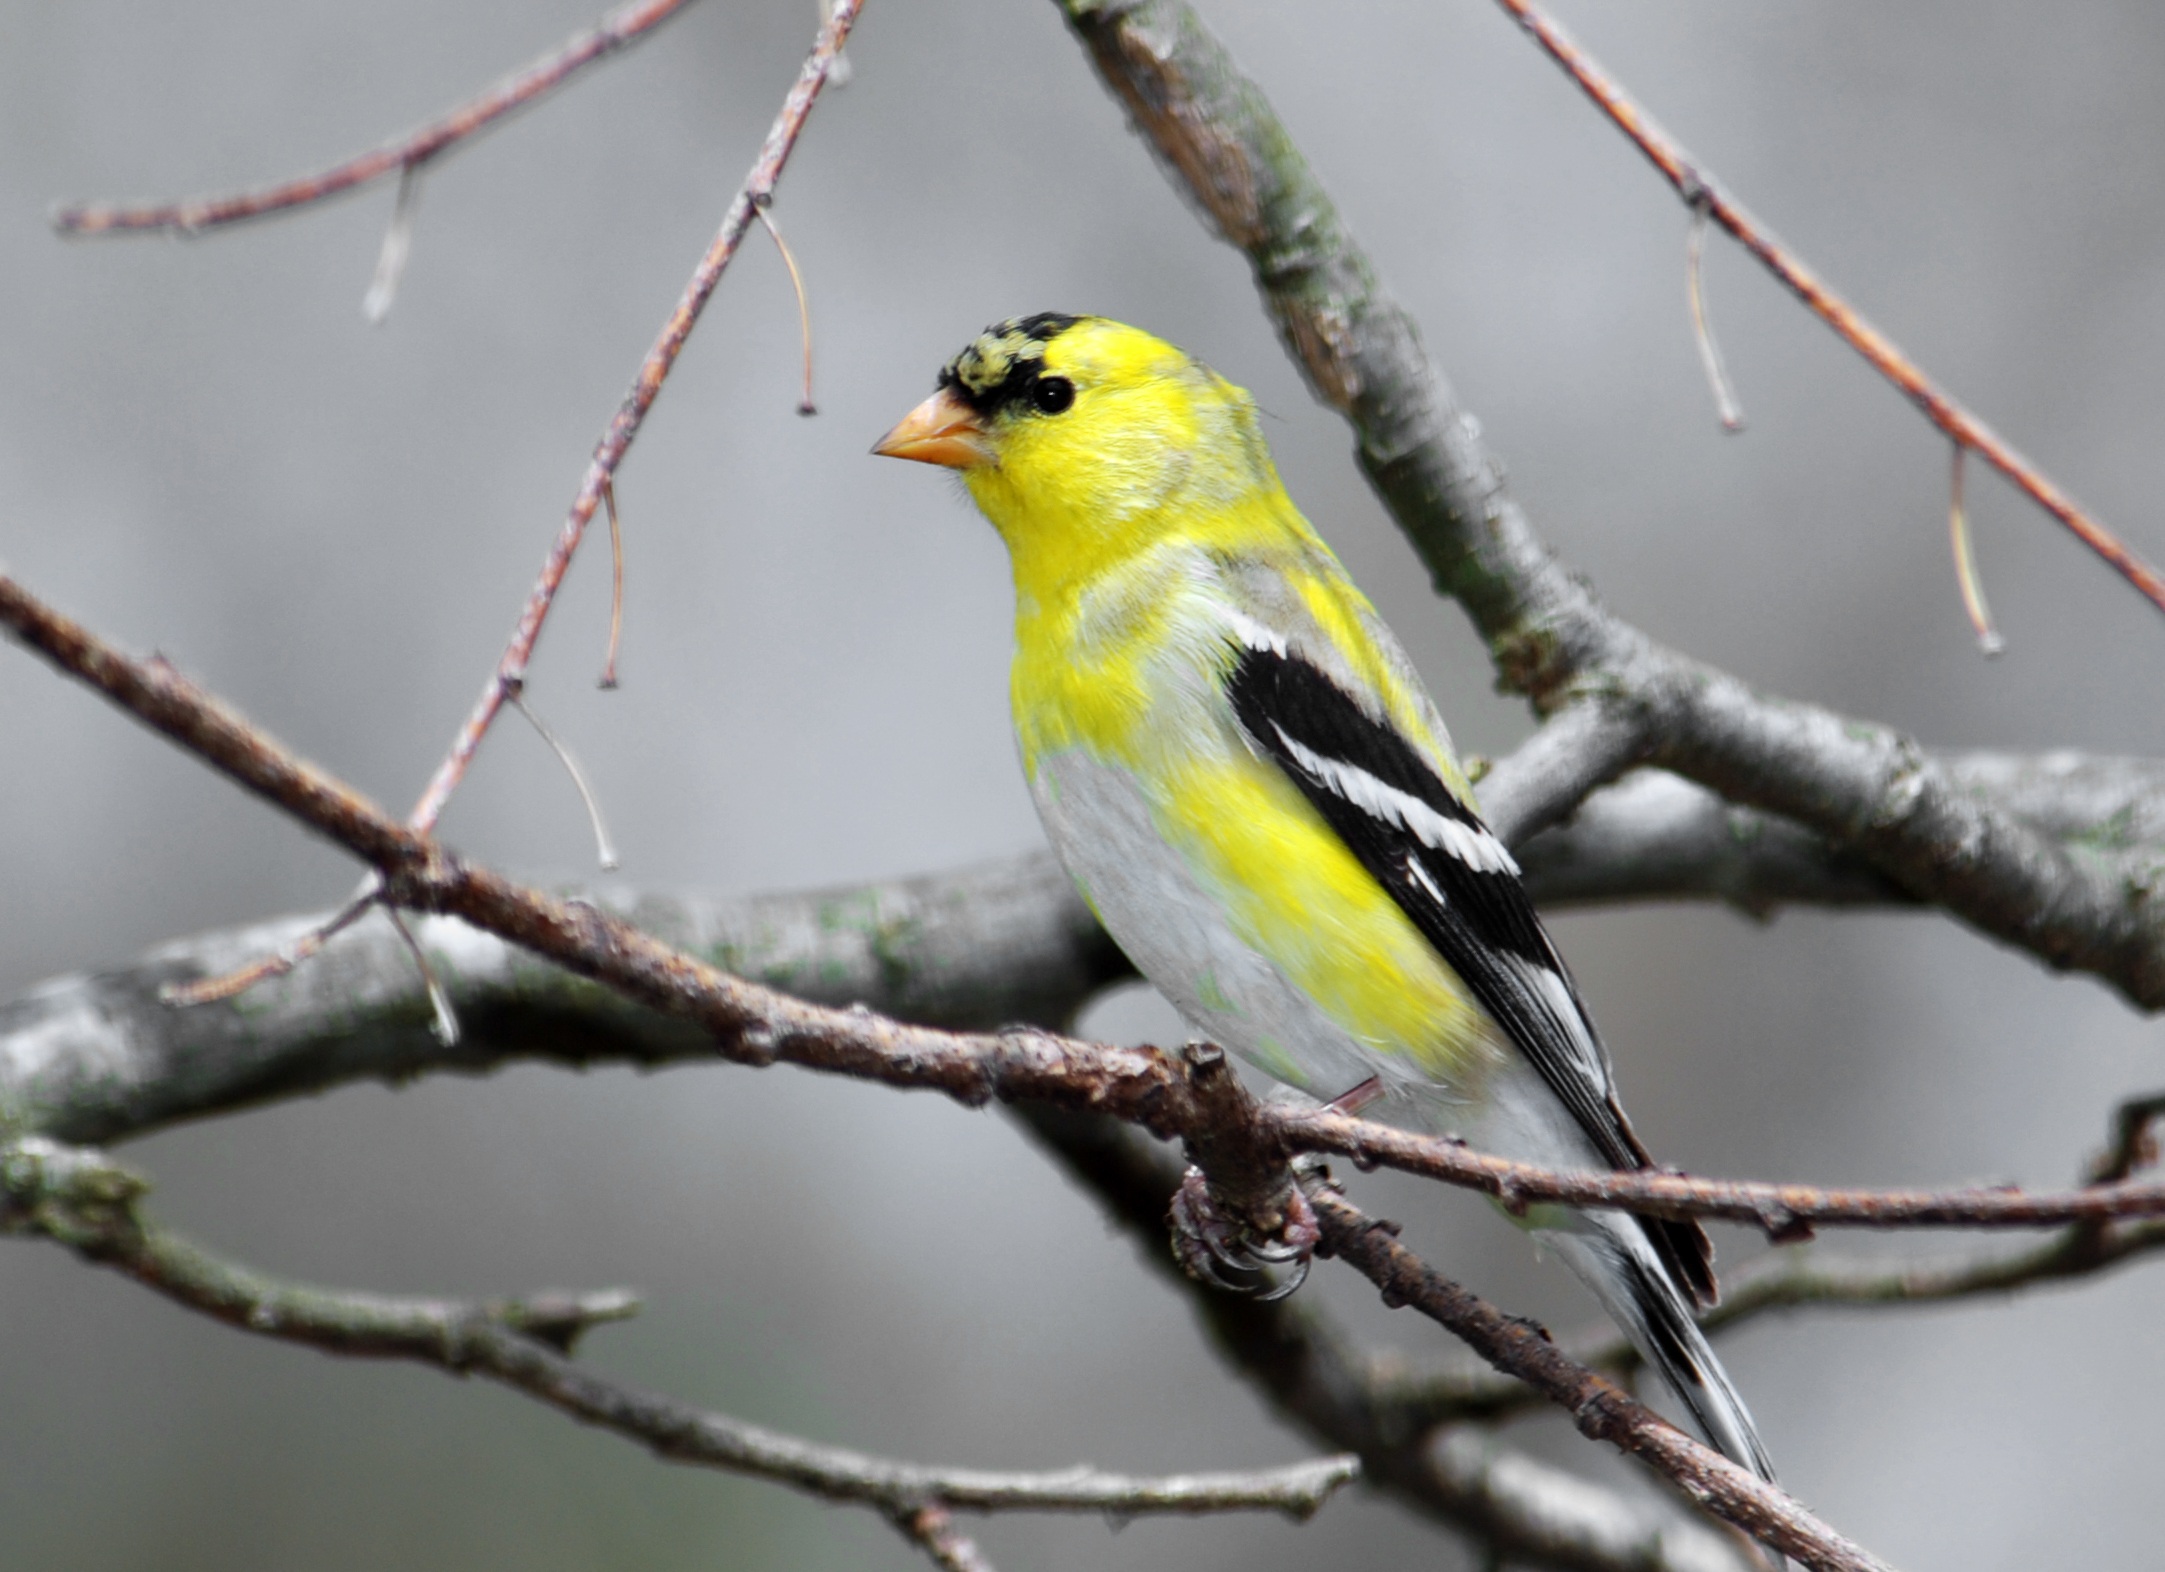
nature, branch, bird, animal, male, wildlife, beak, yellow, fauna, twig, vertebrate, finch, goldfinch, brambling, old world flycatcher, perching bird, emberizidae